2016 Belgian Grand Prix

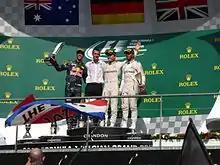
Nico Rosberg, Daniel Ricciardo, Lewis Hamilton and Mercedes team representative Hywel Thomas on the podium.

At the start Nico Rosberg got away well, Max Verstappen got a poor start and was passed by both Ferraris of Sebastian Vettel and Kimi Räikkönen, going into La Source Verstappen tried to come back at both Ferraris only to hit Räikkönen who in turn then hit his teammate Vettel spinning him round, all three had to come back to the pits for repairs. At Les Combes Jenson Button was hit by Manor's Pascal Wehrlein taking them both out of the race. Carlos Sainz suffered a tyre failure and pulled off the track causing a virtual safety car, at this point Fernando Alonso had made it up to 12th with all the chaos and Lewis Hamilton was up to 15th. The race restarted but soon after Kevin Magnussen suffered a crash when his car spun and smashed into the tyre wall at Raidillon, Magnussen limped out of the car but did require medical attention for an injured ankle, the race was initially neutralised under the safety car before being stopped two laps later so they could repair the tyre barrier. At the restart Hamilton was able to pass Alonso but then it took him several laps to get past the Force India of Nico Hülkenberg. Rosberg won the race followed by Daniel Ricciardo with Hamilton finishing third. Hamilton became the first ever driver to have claimed three podiums from 20th on the grid or lower.